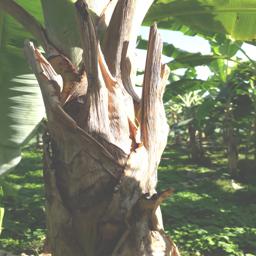
Label: BACTERIAL SOFT ROT